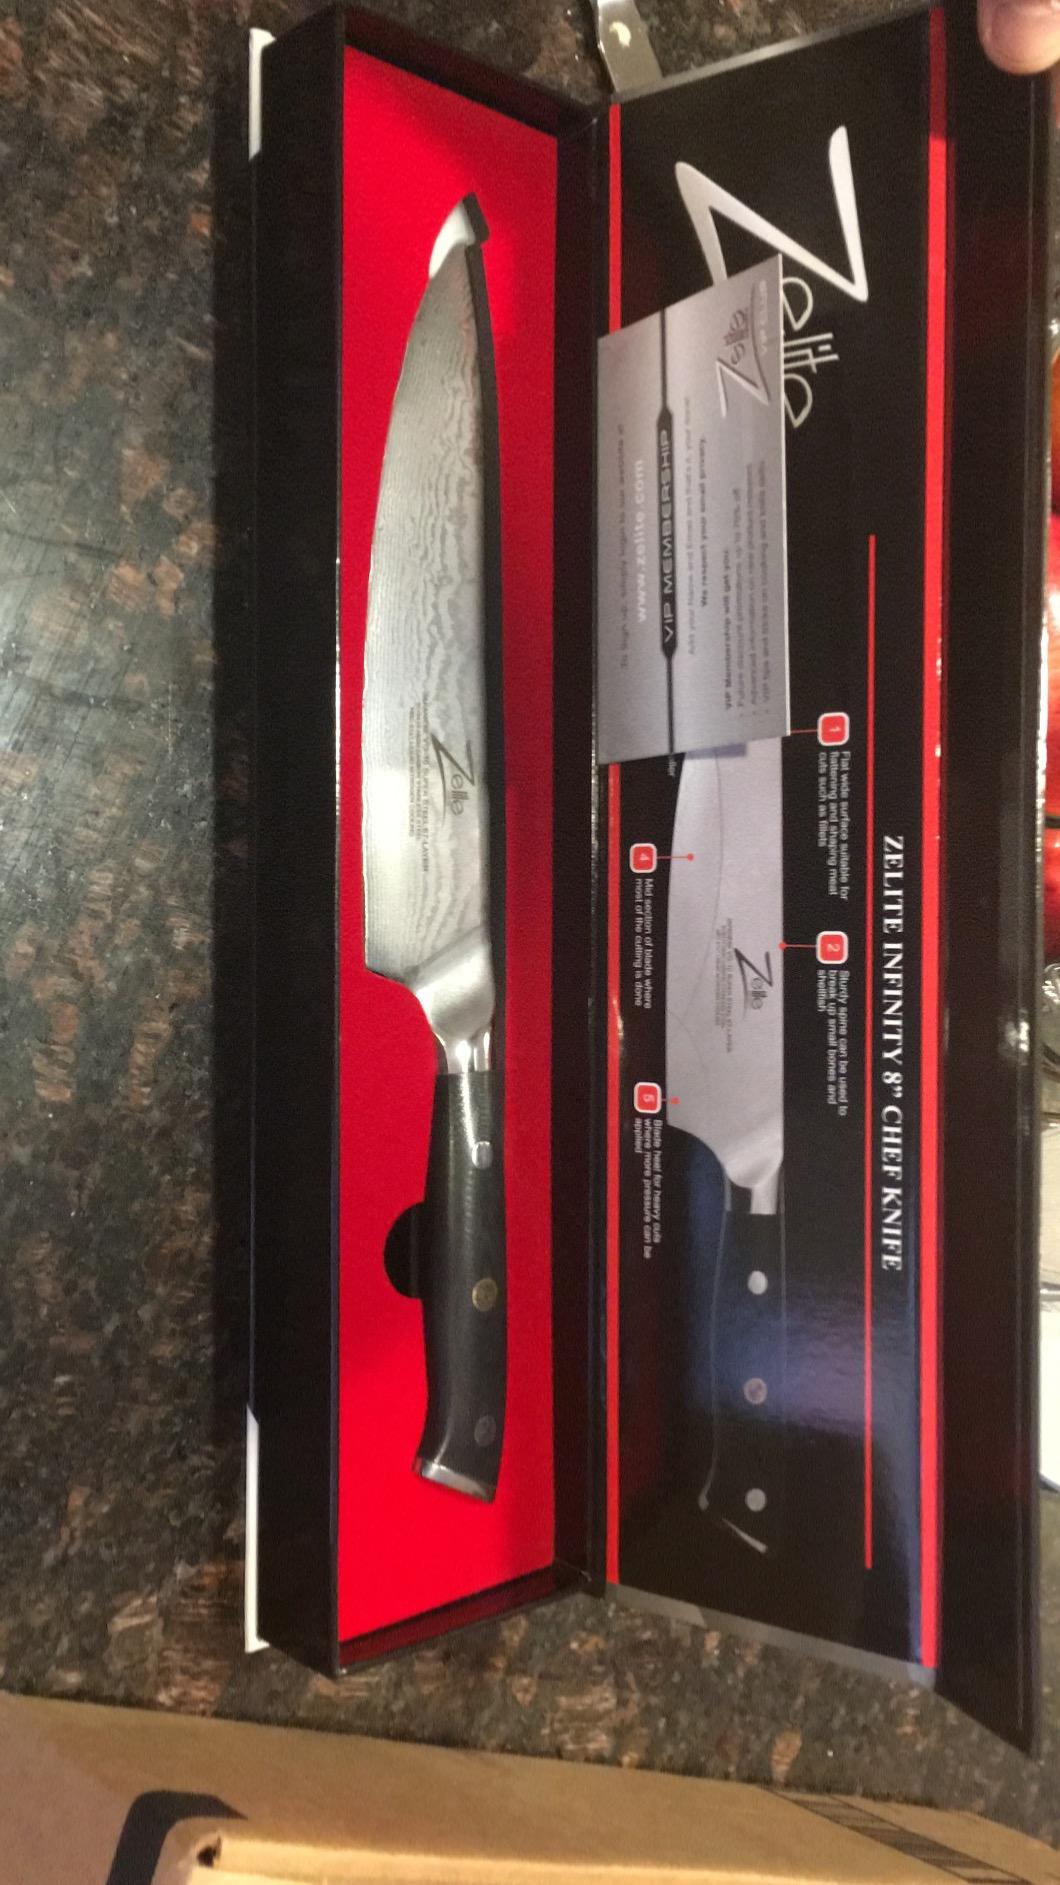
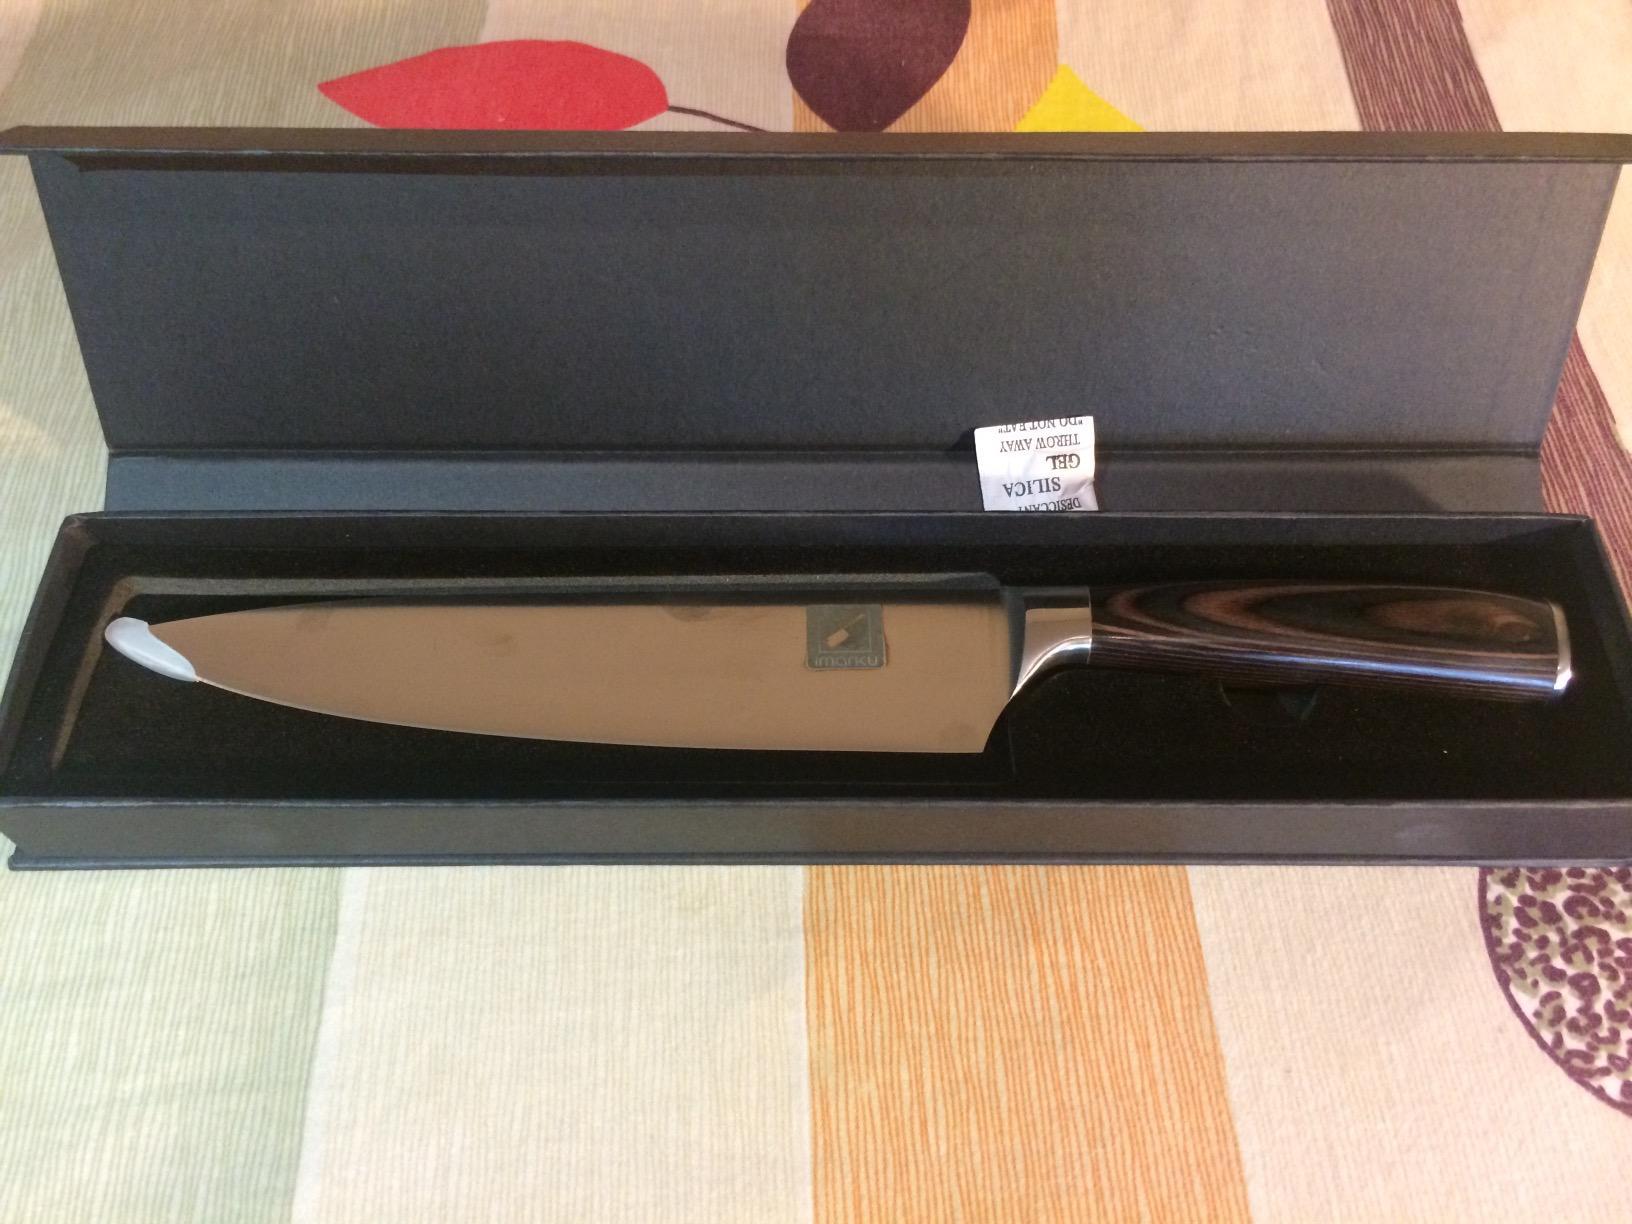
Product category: items_knife
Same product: no